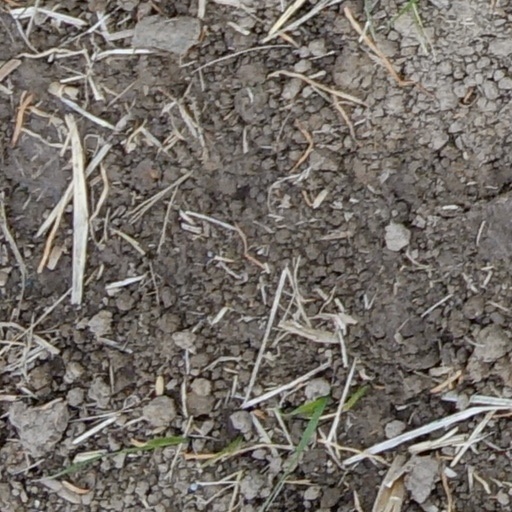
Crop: wheat